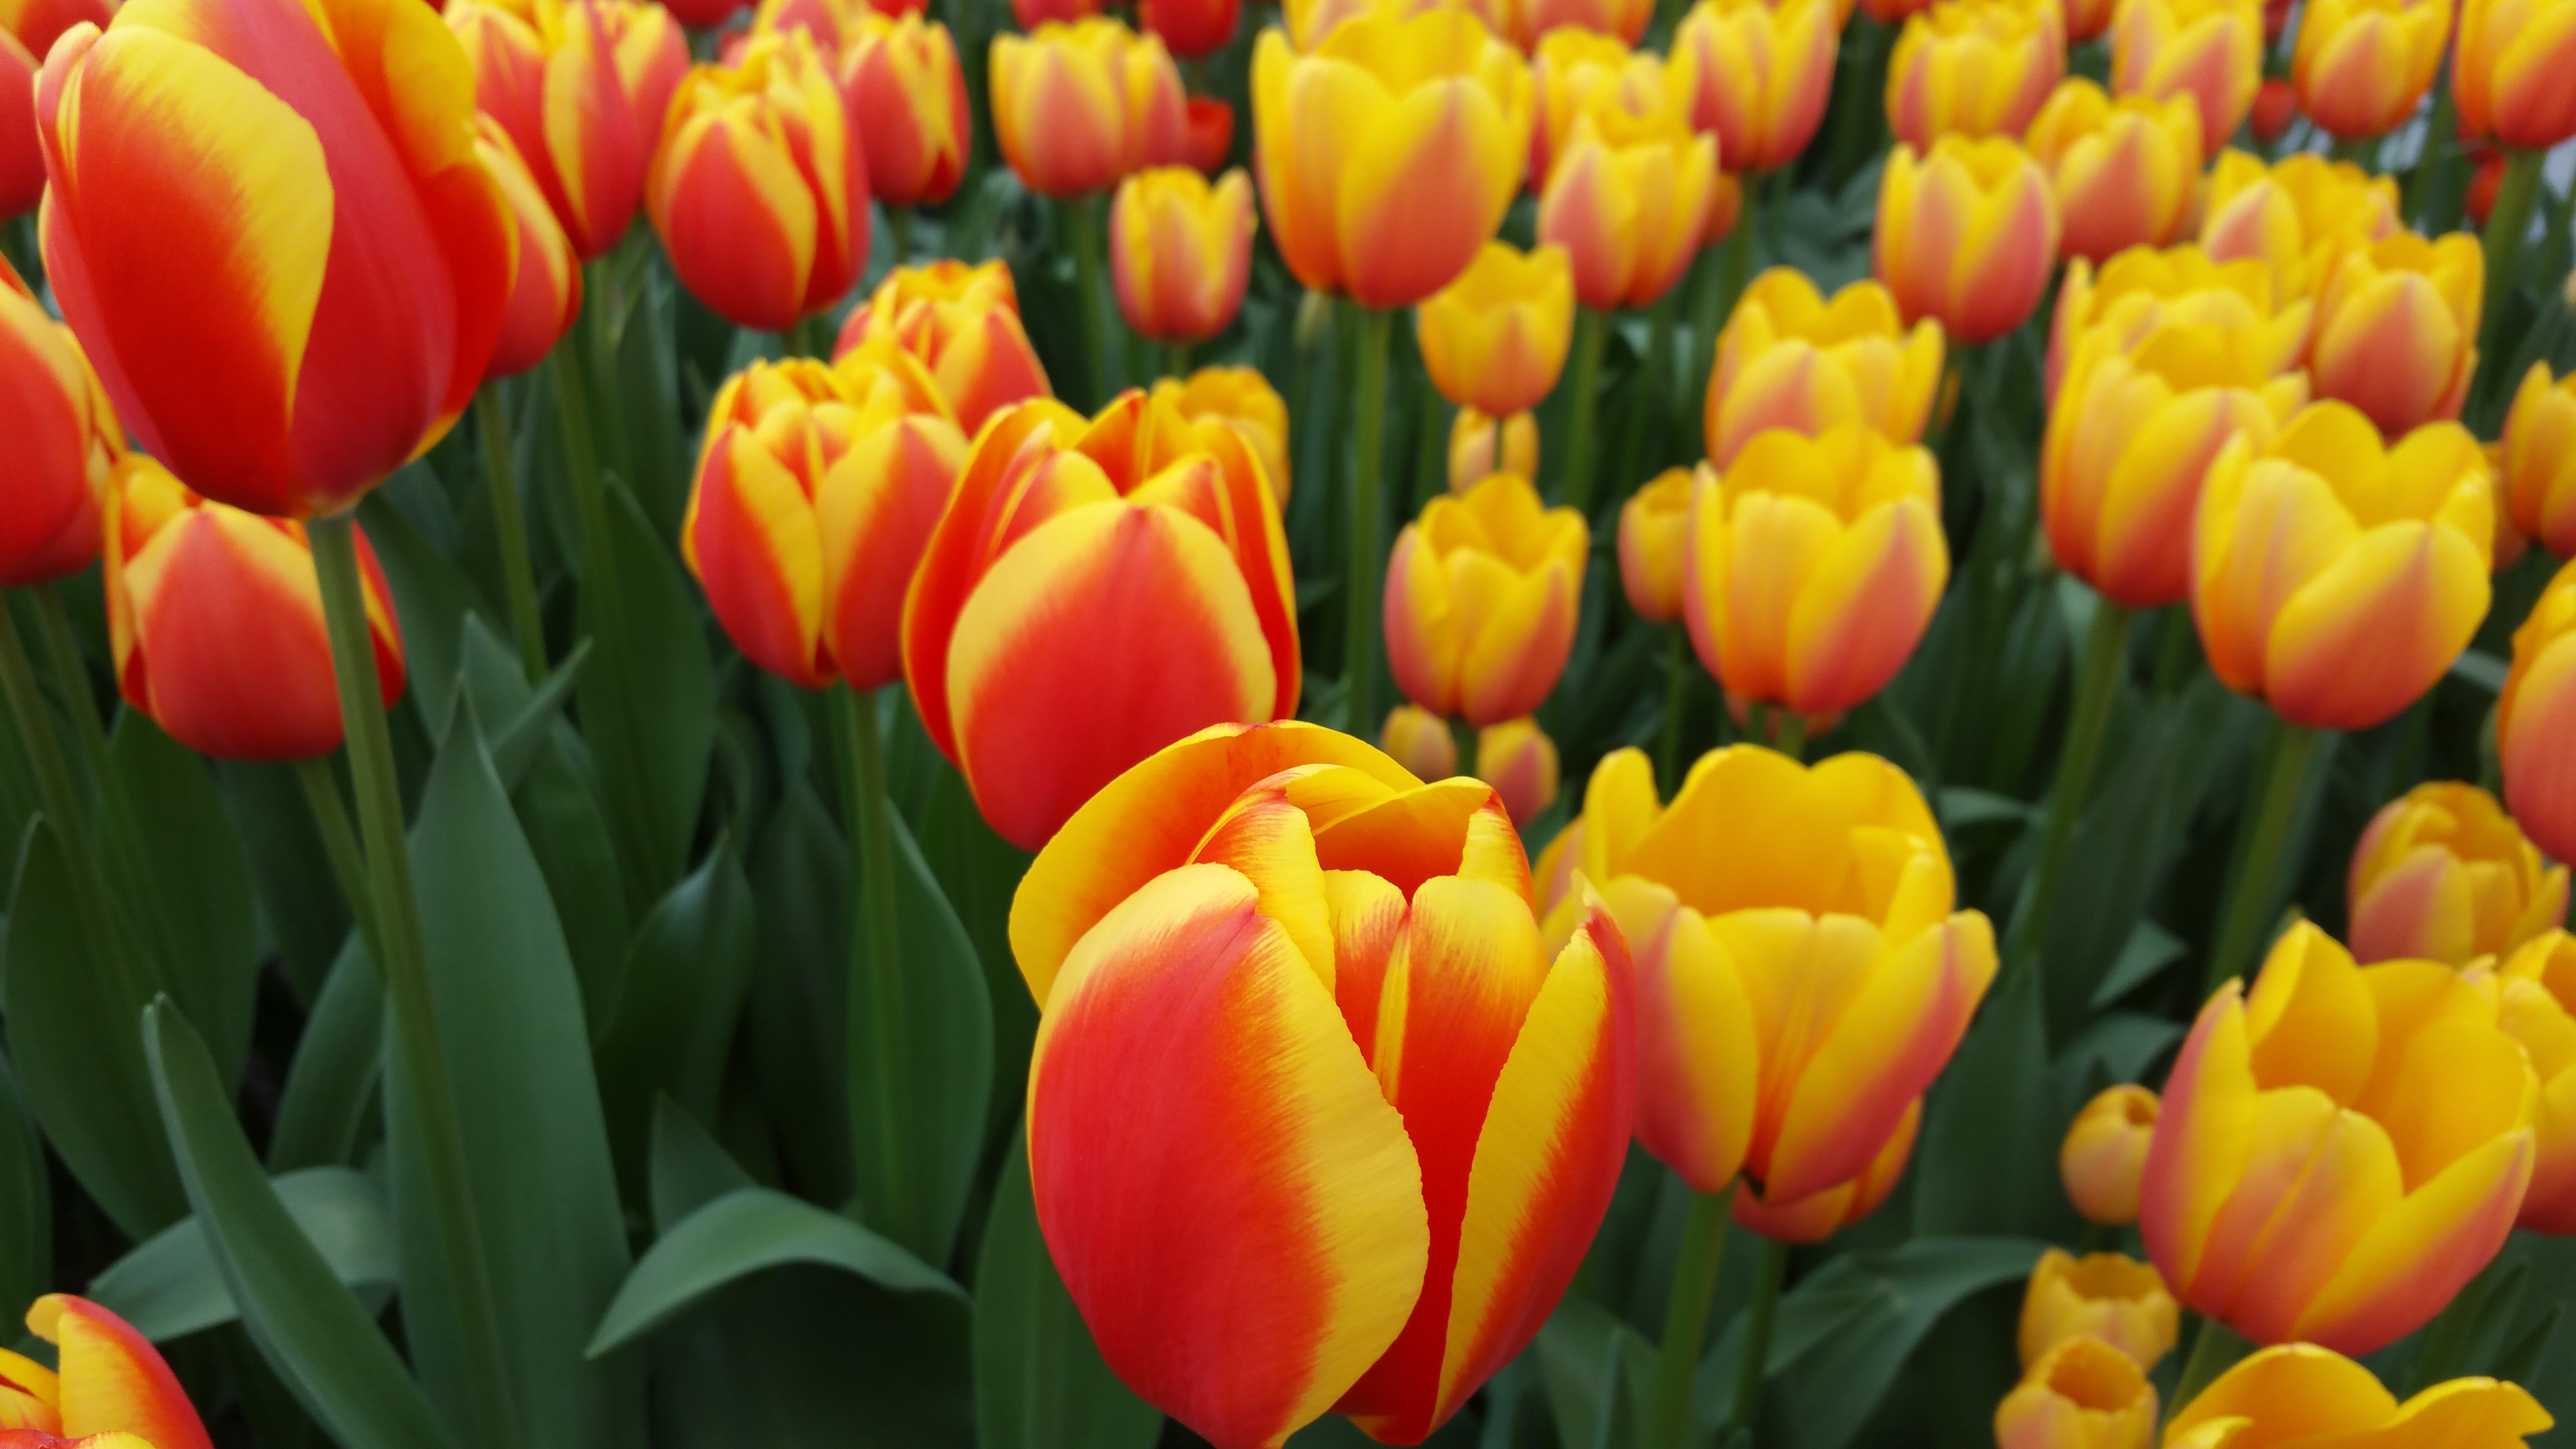
plant, flower, petal, tulip, spring, red, yellow, flowers, tulips, yellow flowers, spring flower, flowering plant, lily family, land plant